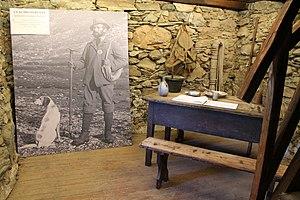
Intérieur du vieux ricovero Alpetto (Refuge ""Alpetto"") (Italie)"